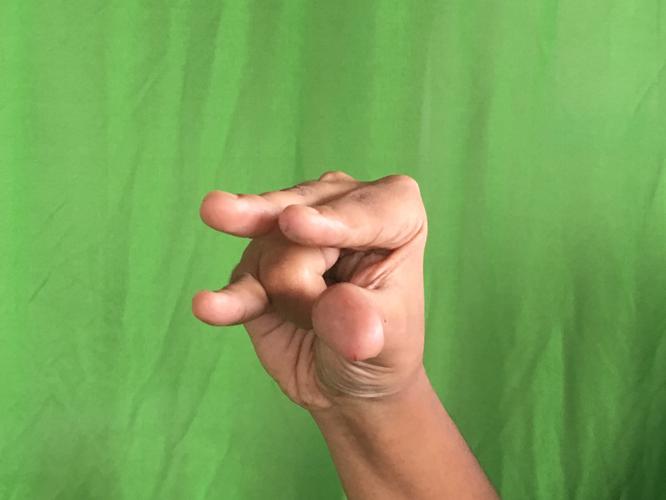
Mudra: Kangulam
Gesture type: single_hand